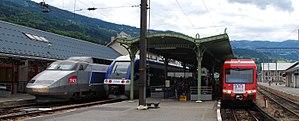
Gare du Fayet, avec un TGV.
La gare de Saint-Gervais-les-Bains-Le Fayet est une gare ferroviaire française, terminus de la ligne de La Roche-sur-Foron à Saint-Gervais-les-Bains-Le Fayet et origine de la Ligne de Saint-Gervais-les-Bains-Le Fayet à Vallorcine. Elle est située au Fayet, sur le territoire de commune de Saint-Gervais-les-Bains, dans le département de la Haute-Savoie en région Auvergne-Rhône-Alpes.
La ligne de Saint-Gervais-les-Bains-Le Fayet à Vallorcine (frontière) est une ligne de chemin de fer française à voie unique et à écartement métrique électrifiée de 36,9 km. Elle relie la gare de Saint-Gervais-les-Bains-Le Fayet à la frontière suisse près de Vallorcine.